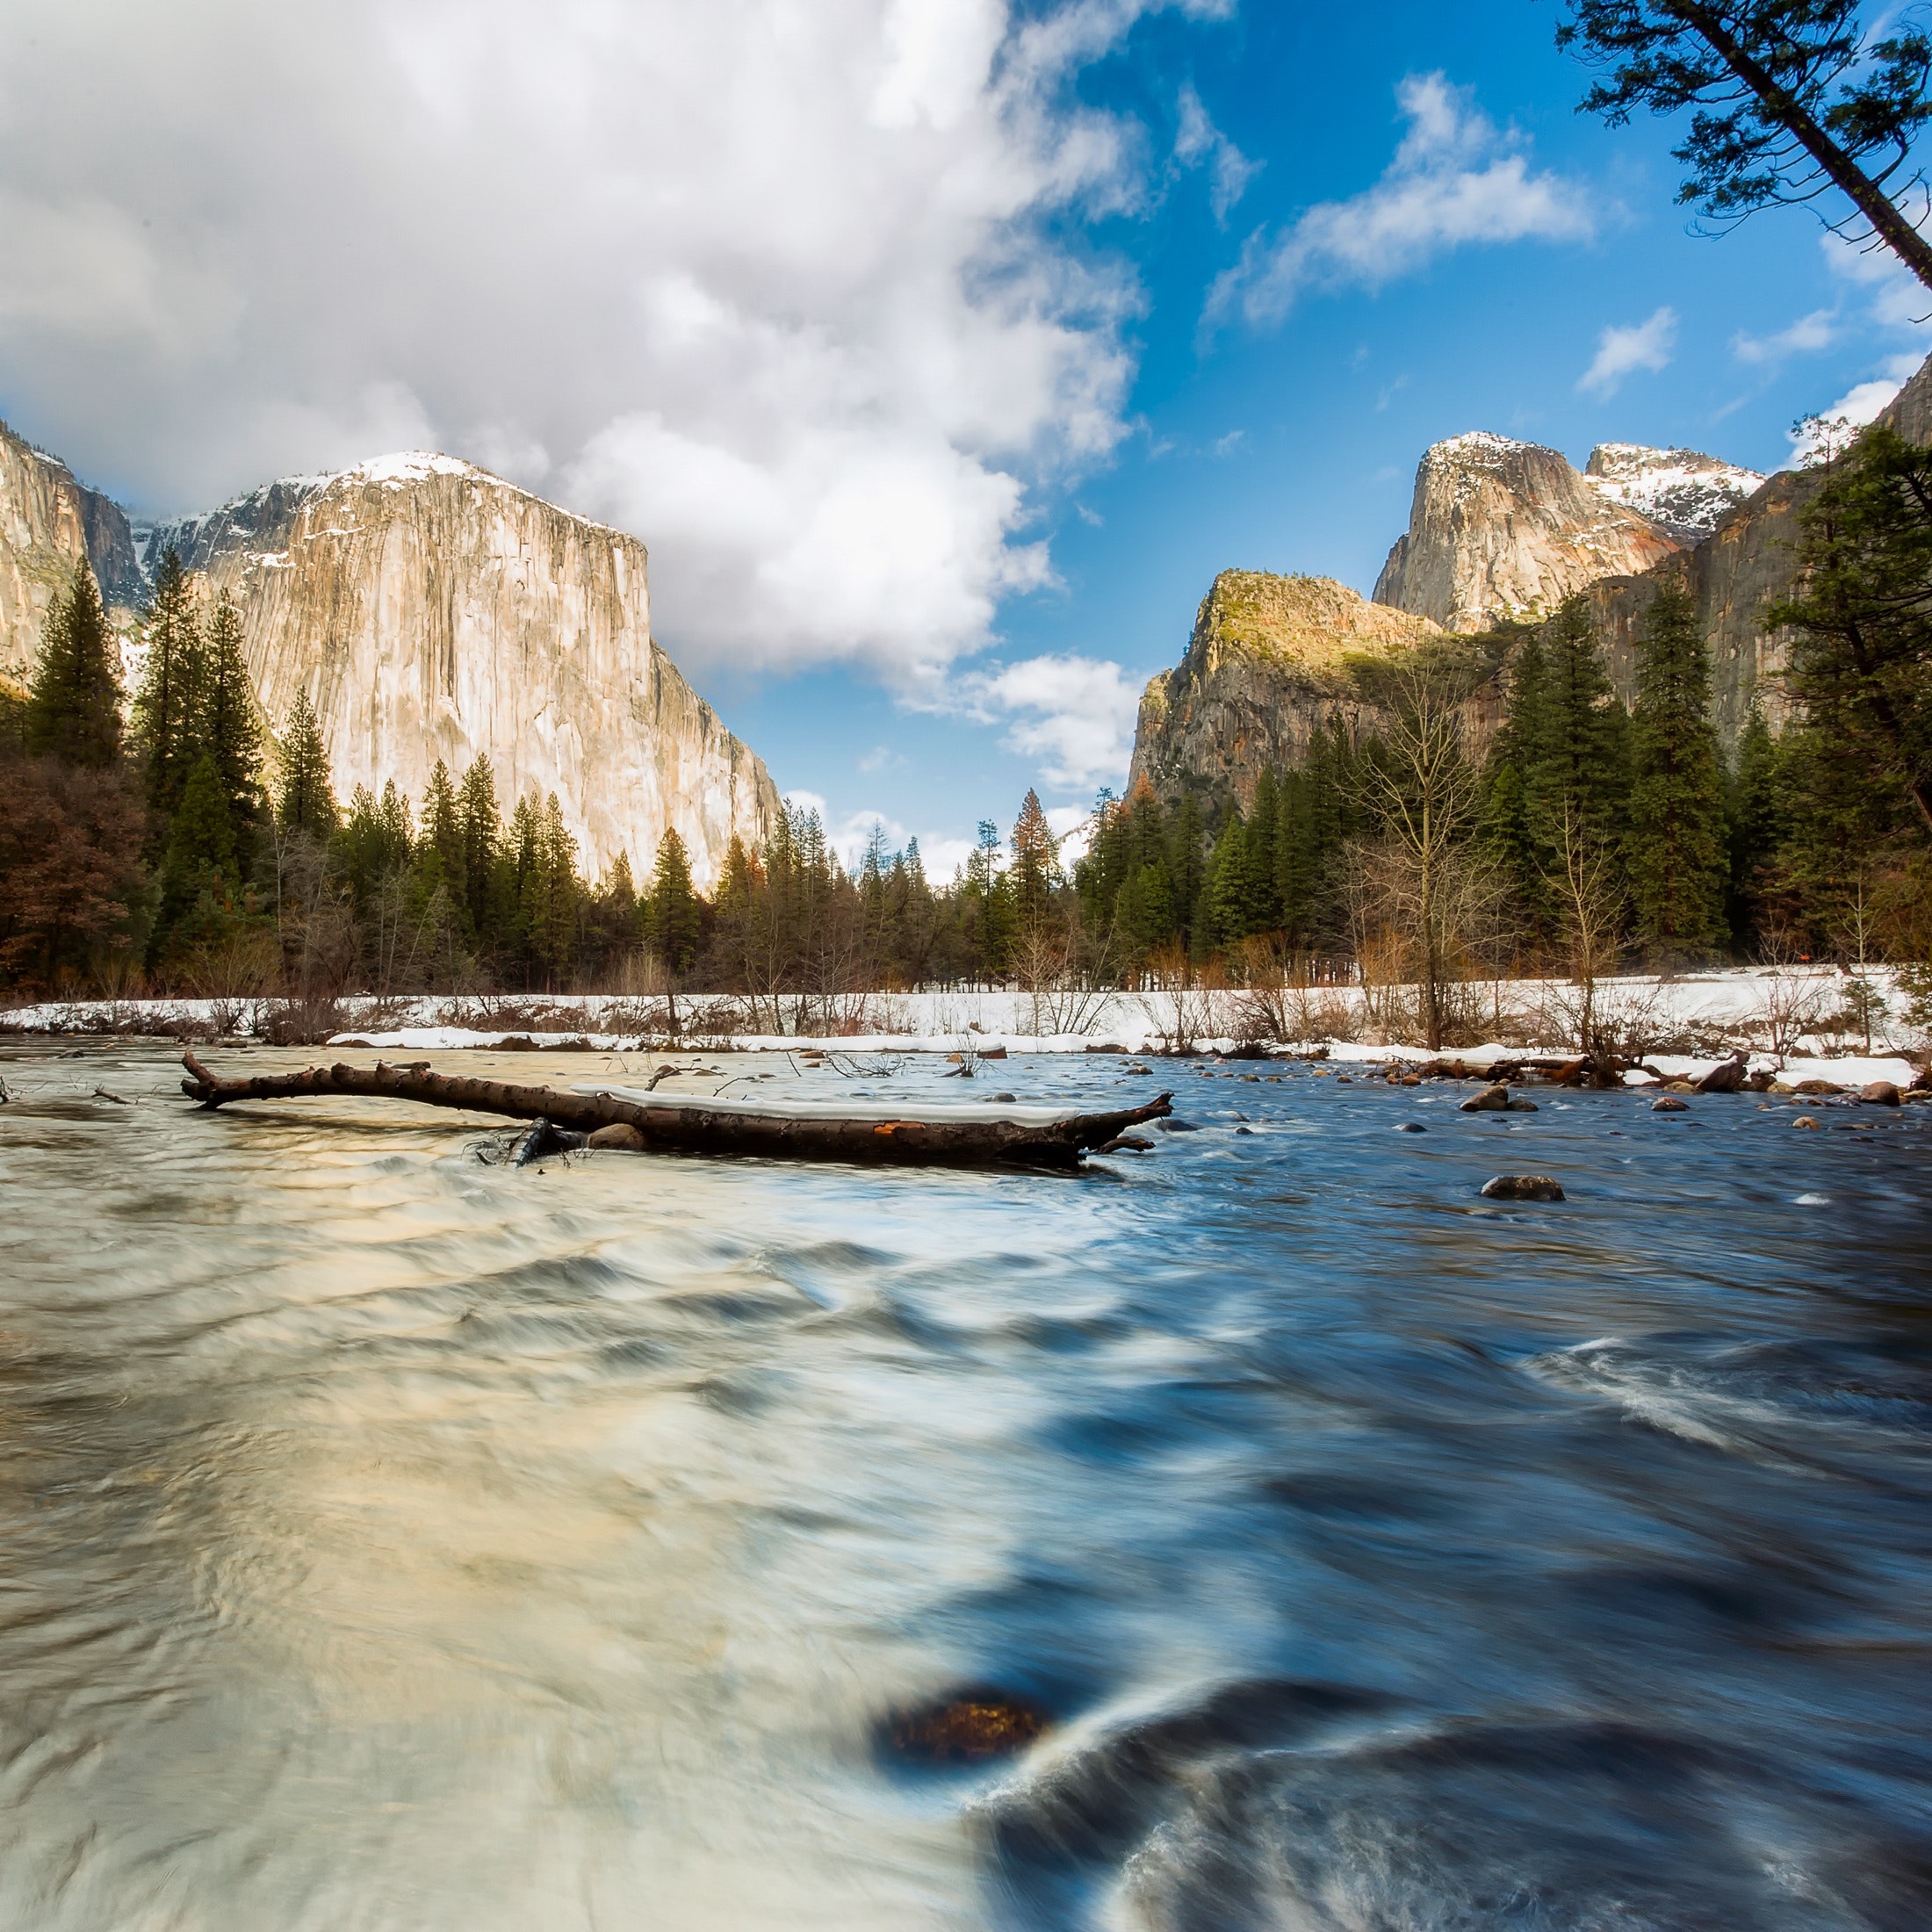
body of water, nature, natural landscape, sky, water, river, mountain, wilderness, reflection, mountainous landforms, tree, water resources, cloud, mountain river, watercourse, lake, daytime, national park, mountain range, rock, landscape, bank, highland, sunlight, sound, alps, plant, vacation, tarn, inlet, stream, tourism, glacial lake, winter, terrain, sea, valley, boating, forest, snow, fjord, cliff, ocean, hill, vehicle, state park, coast